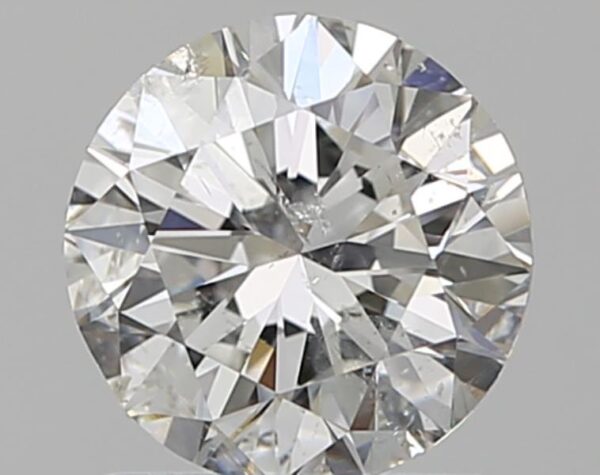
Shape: round
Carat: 1
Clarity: SI2
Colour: G
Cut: VG
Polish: VG
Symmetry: VG
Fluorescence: N
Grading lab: HRD
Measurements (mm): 6.24 x 6.32 x 4